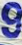
Number: 9